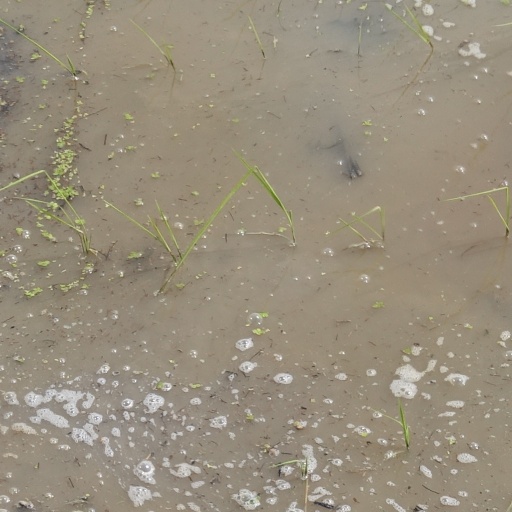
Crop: rice